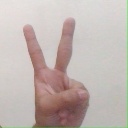
अक्षर: क